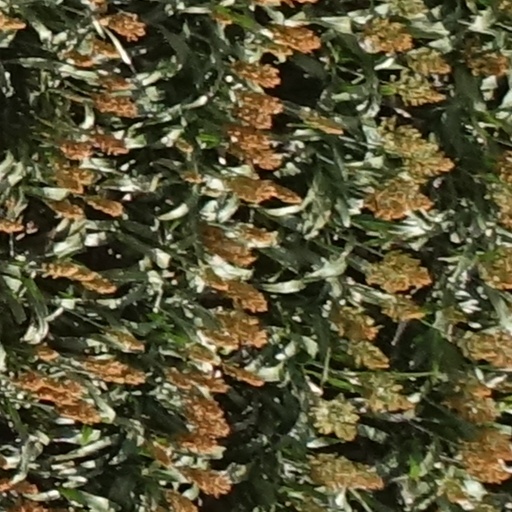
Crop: sorghum